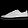
Label: Sneaker